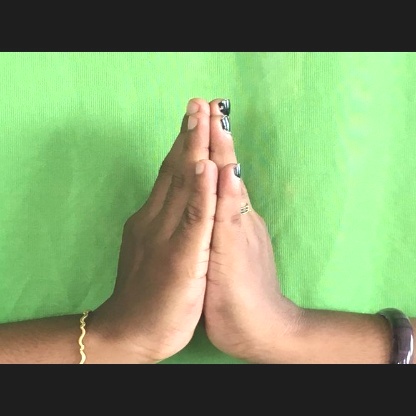
Mudra: Anjali